Bobby Jones (golfer)

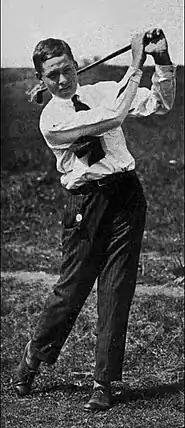
Jones, age 14

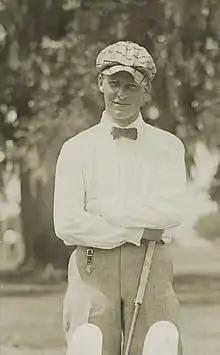
Jones at the Southern Open in New Orleans, 1919

Jones was born on March 17, 1902, in Atlanta, Georgia. He battled health issues as a young boy, and golf was prescribed to strengthen him. Encouraged by his father, "Colonel" Robert Purmedus Jones, an Atlanta lawyer, Jones loved golf from the start. He developed quickly into a child prodigy who won his first children's tournament at the age of six at his home course at East Lake Golf Club. In 1916, Jones won his first major golf event when he claimed the inaugural Georgia Amateur Championship conducted by the Georgia State Golf Association at the Capital City Club, in Brookhaven, at age 14. His victory at this event put him in the national spotlight for the first time. The Georgia Amateur win caught the eye of the United States Golf Association which awarded Jones his first invitation to the U.S. Amateur at Merion near Philadelphia. Jones advanced to the quarterfinals in his first playing in the event.